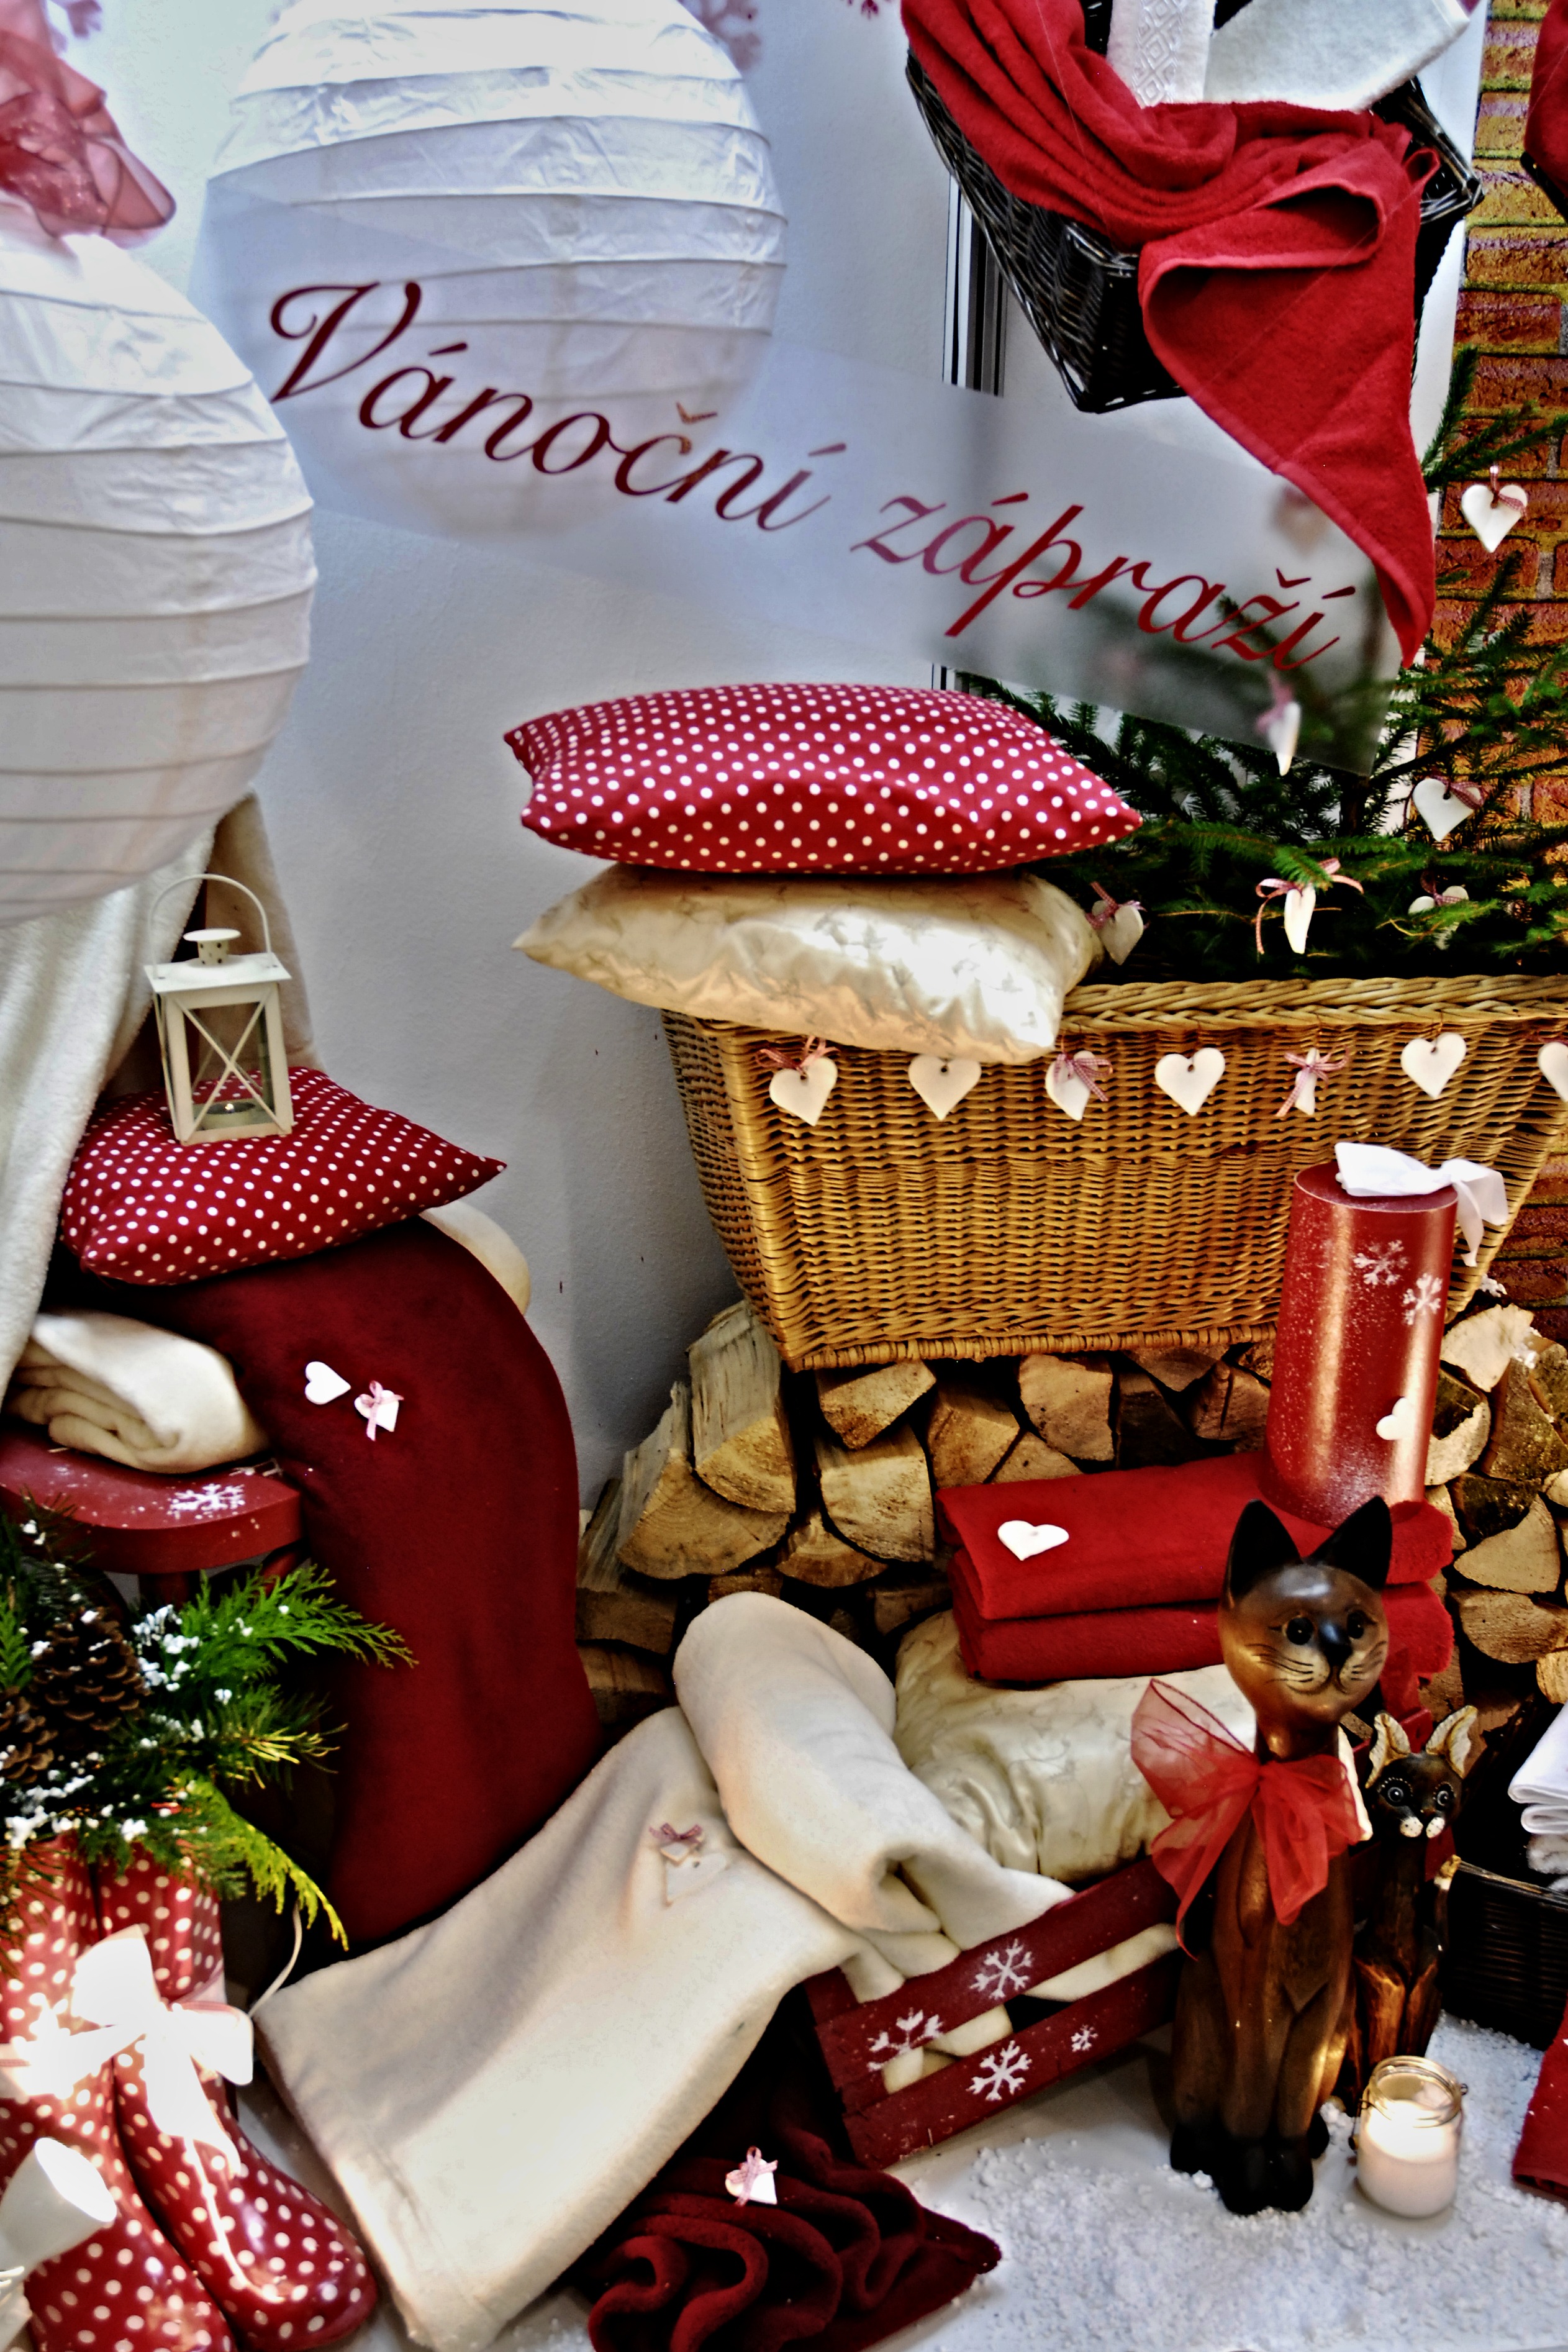
porch, red, holiday, christmas, shop window, arrangement, christmas decoration, tradition, santa claus